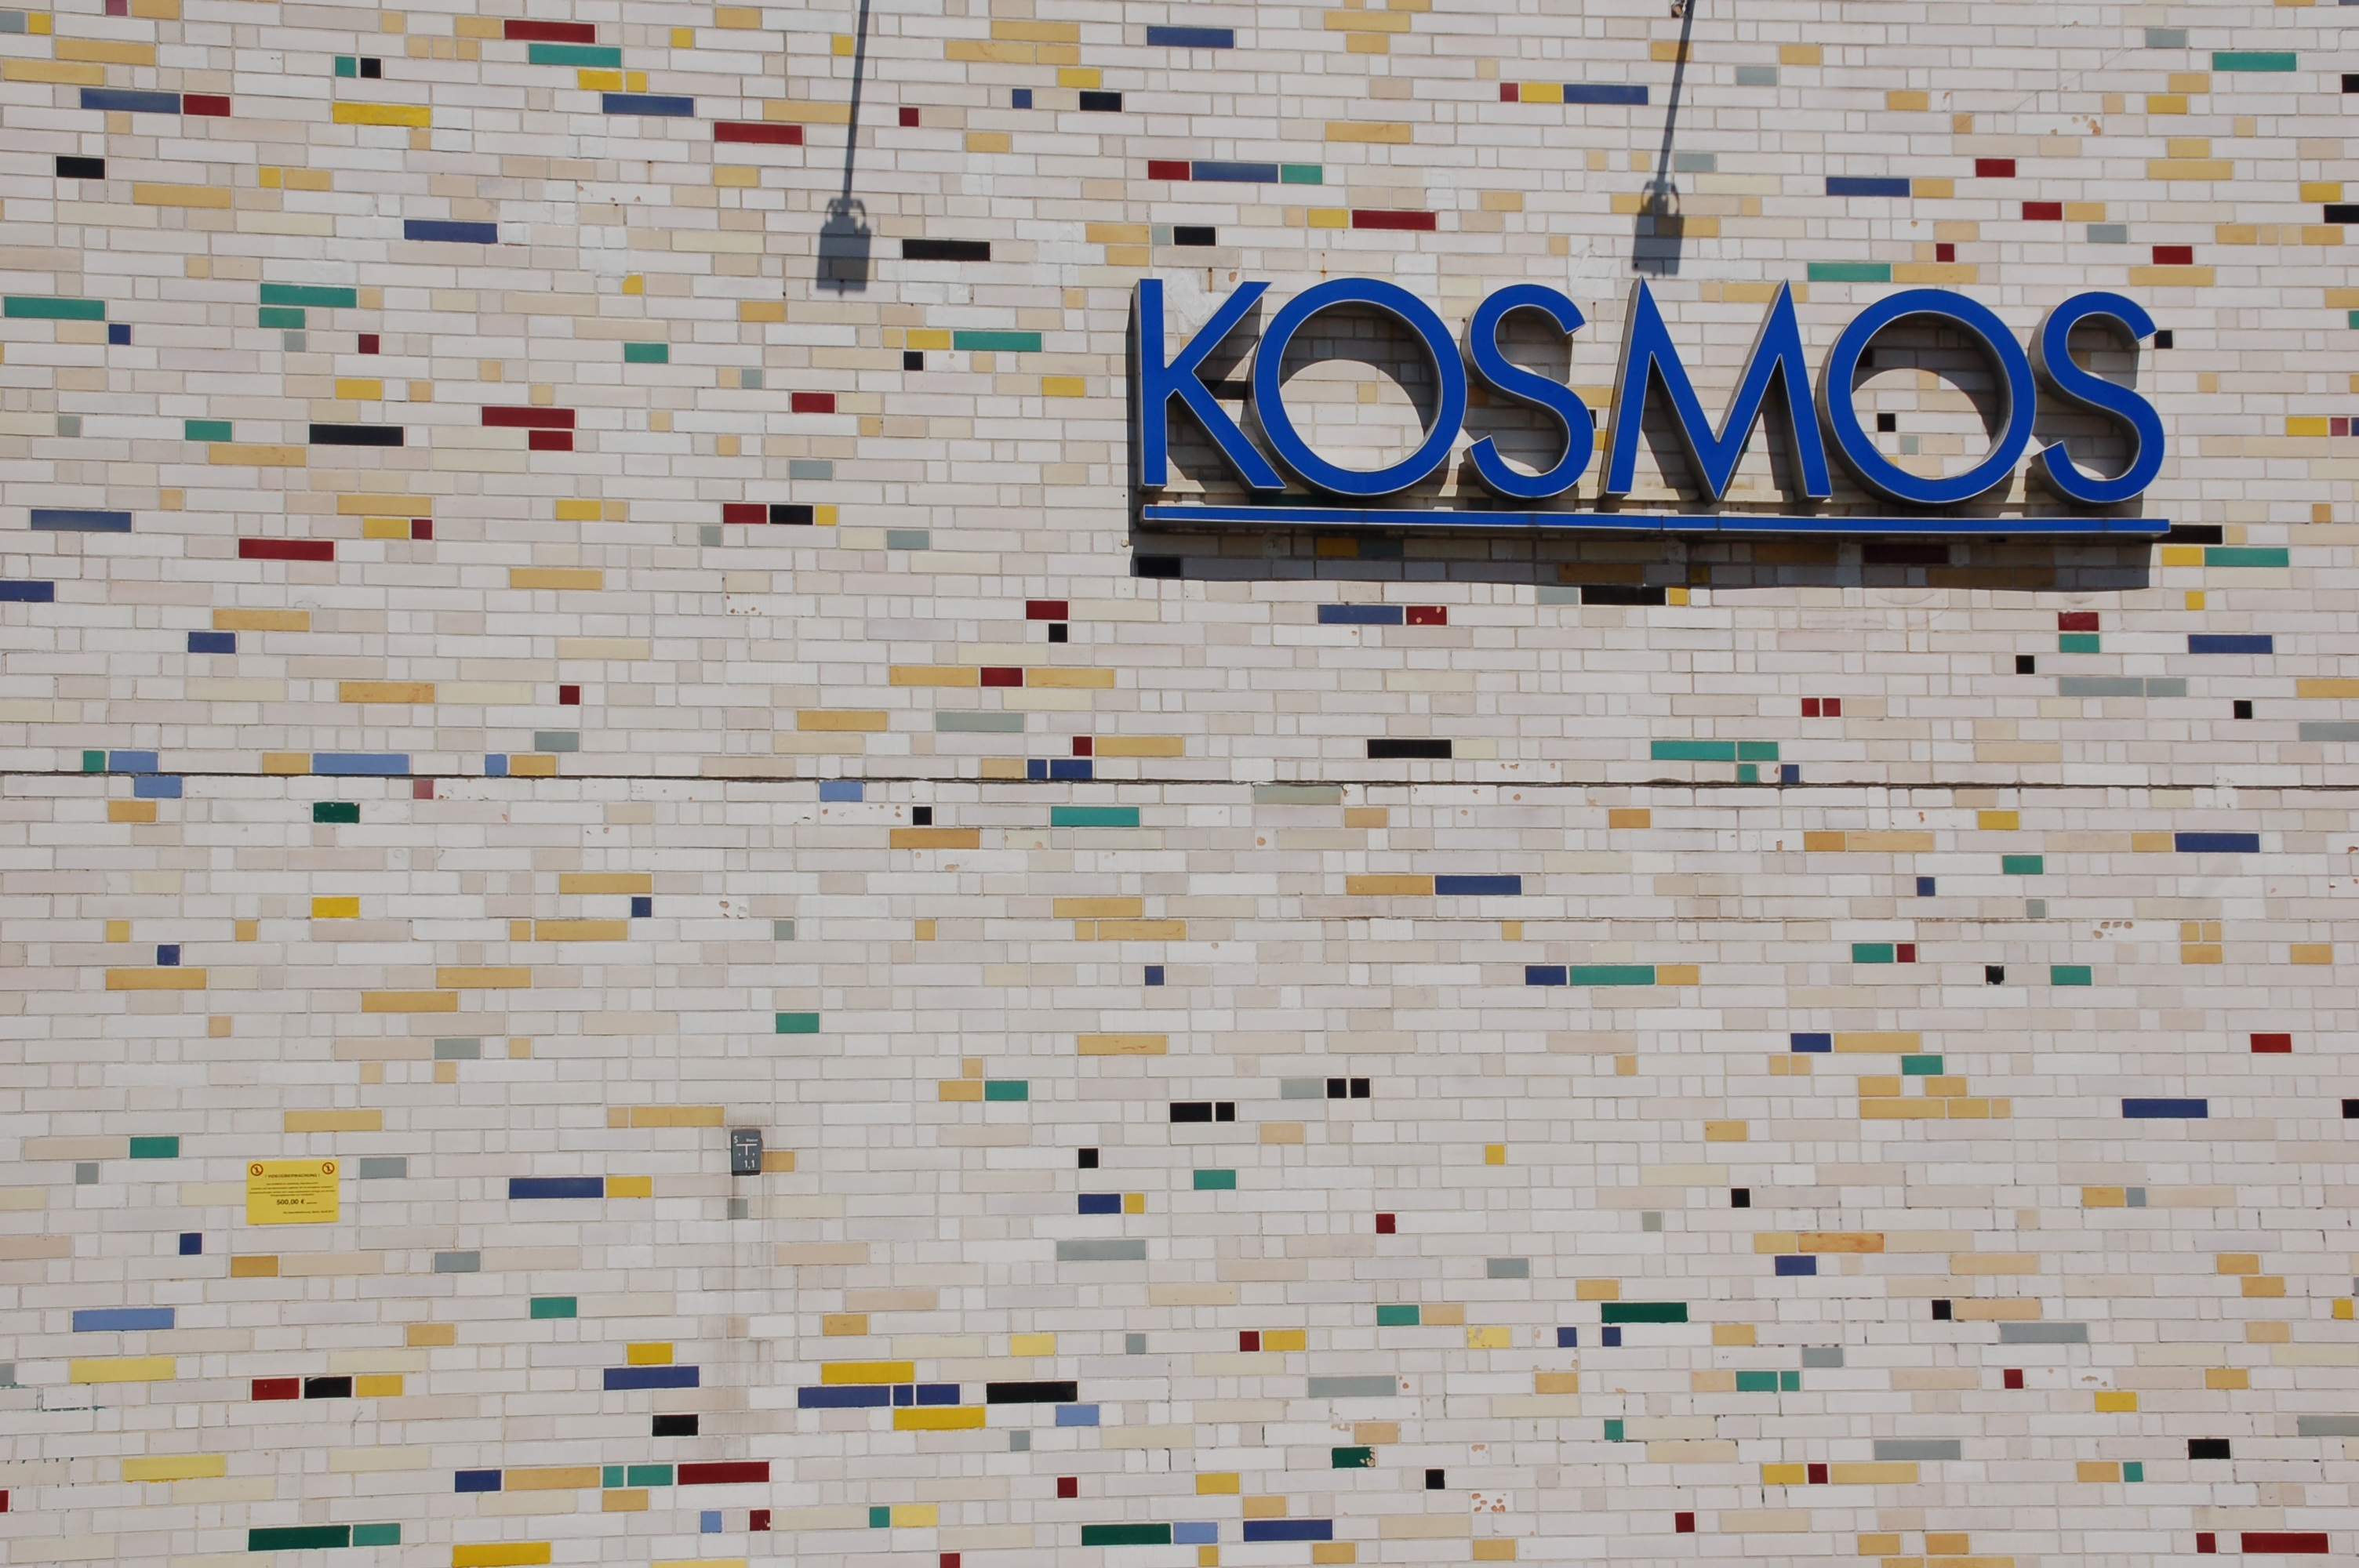
cosmos, number, wall, pattern, line, club, circle, font, art, design, text, berlin, shape, flooring